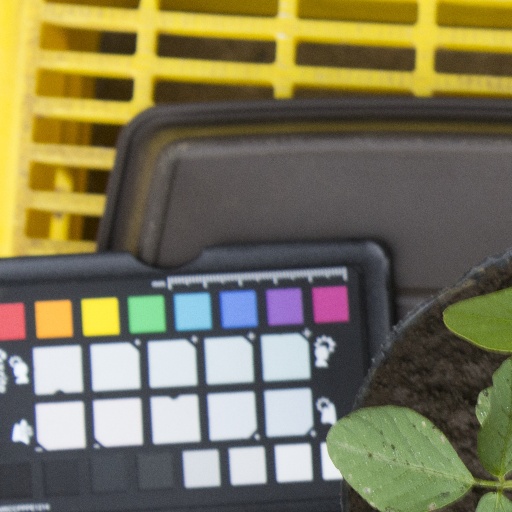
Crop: soybean